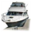
Label: ship